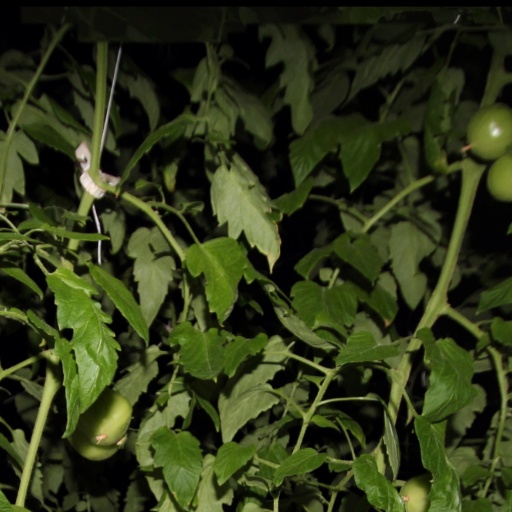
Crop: tomato